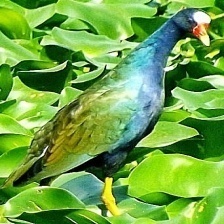
Species: PURPLE GALLINULE
Scientific name: PORPHYRIO MARTINICUS
ImageNet parent category: european_gallinule